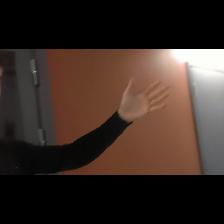
Label: Human